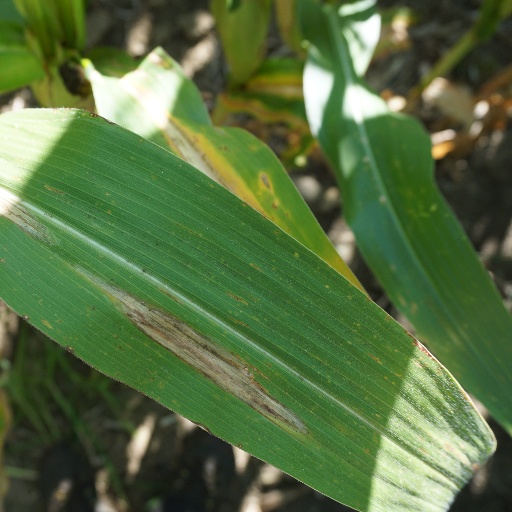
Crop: maize; corn